Willamette Valley and Coast Railroad

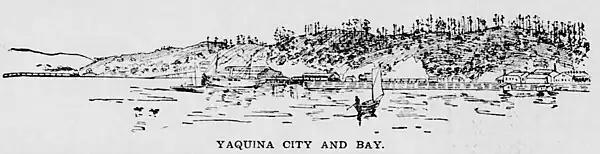
The WV&C Railroad's track came to an end several miles upriver from today's Newport at a hastily contrived terminus called "Yaquina City."

Instead of reaching Yaquina Bay at Newport, a new "city" was created several miles upriver called Yaquina City. Envisioned as a hub of trade, the small loading dock that served as the terminal point of the WV&C proved to be economically unsuccessful and quickly atrophied. The site of Yaquina City is now entirely abandoned, with few traces remaining.